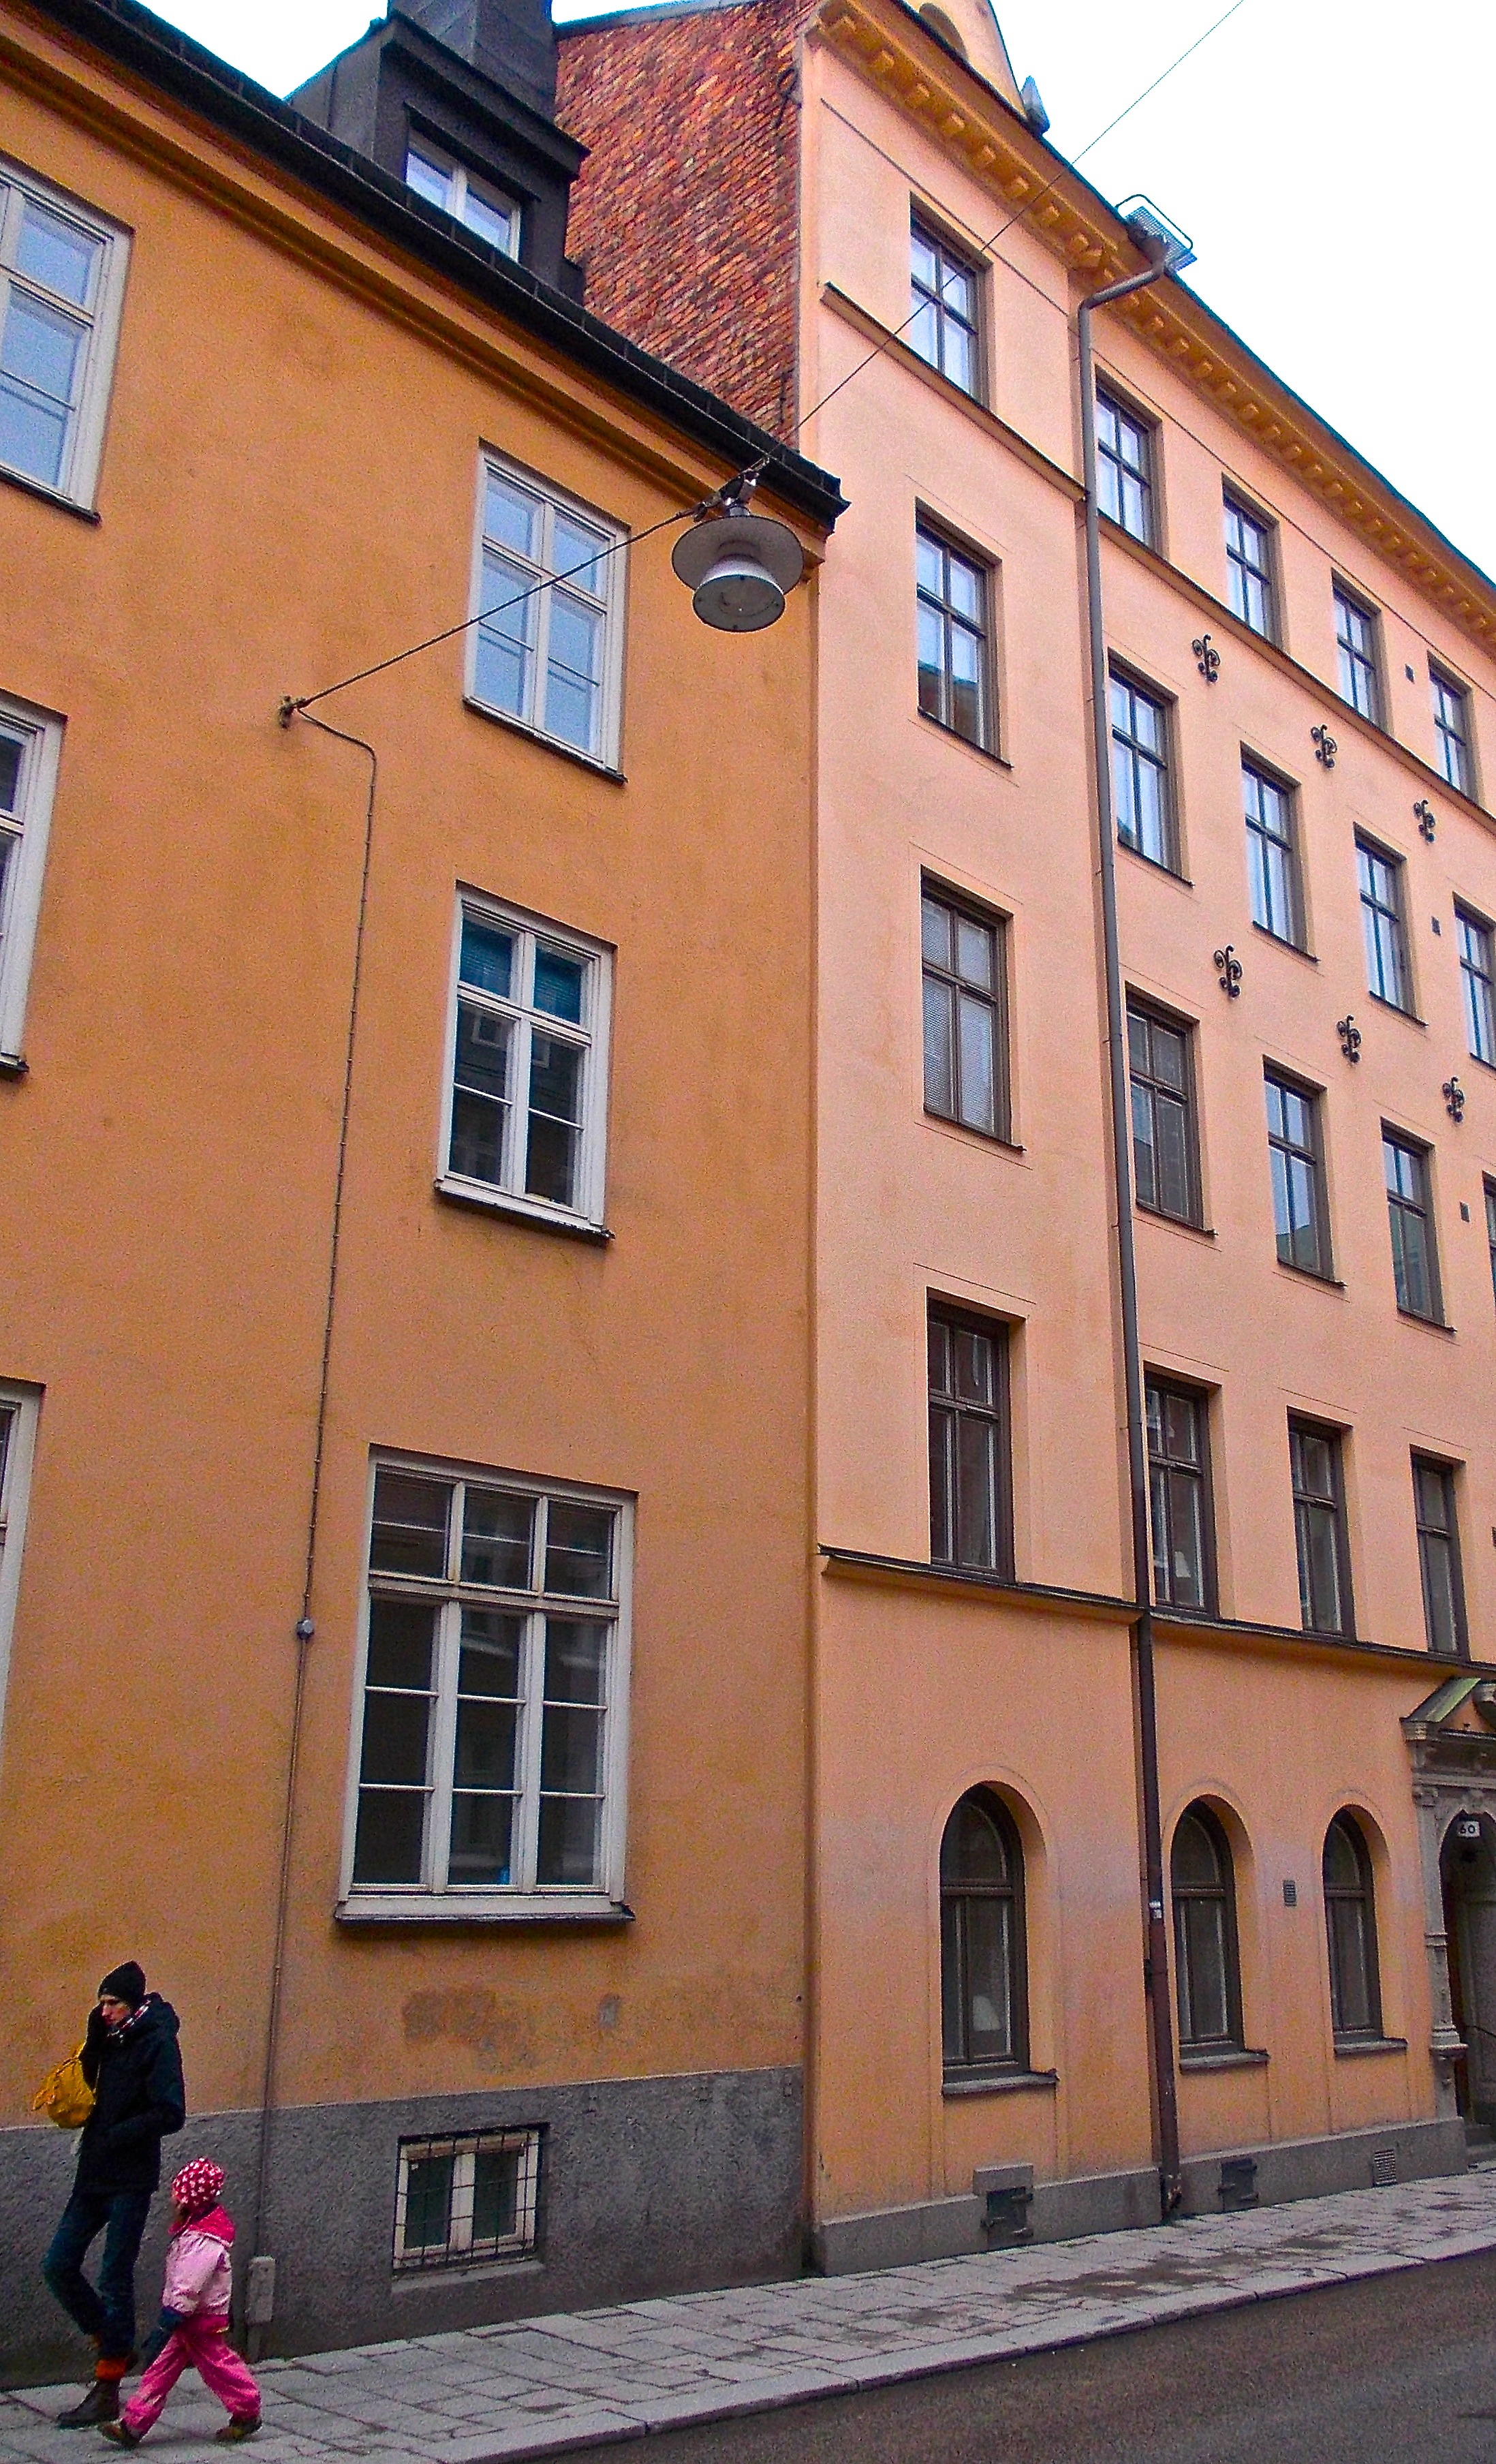
architecture, house, town, building, downtown, father, facade, property, apartment, stockholm, daughter, neighbourhood, street life, s dermalm